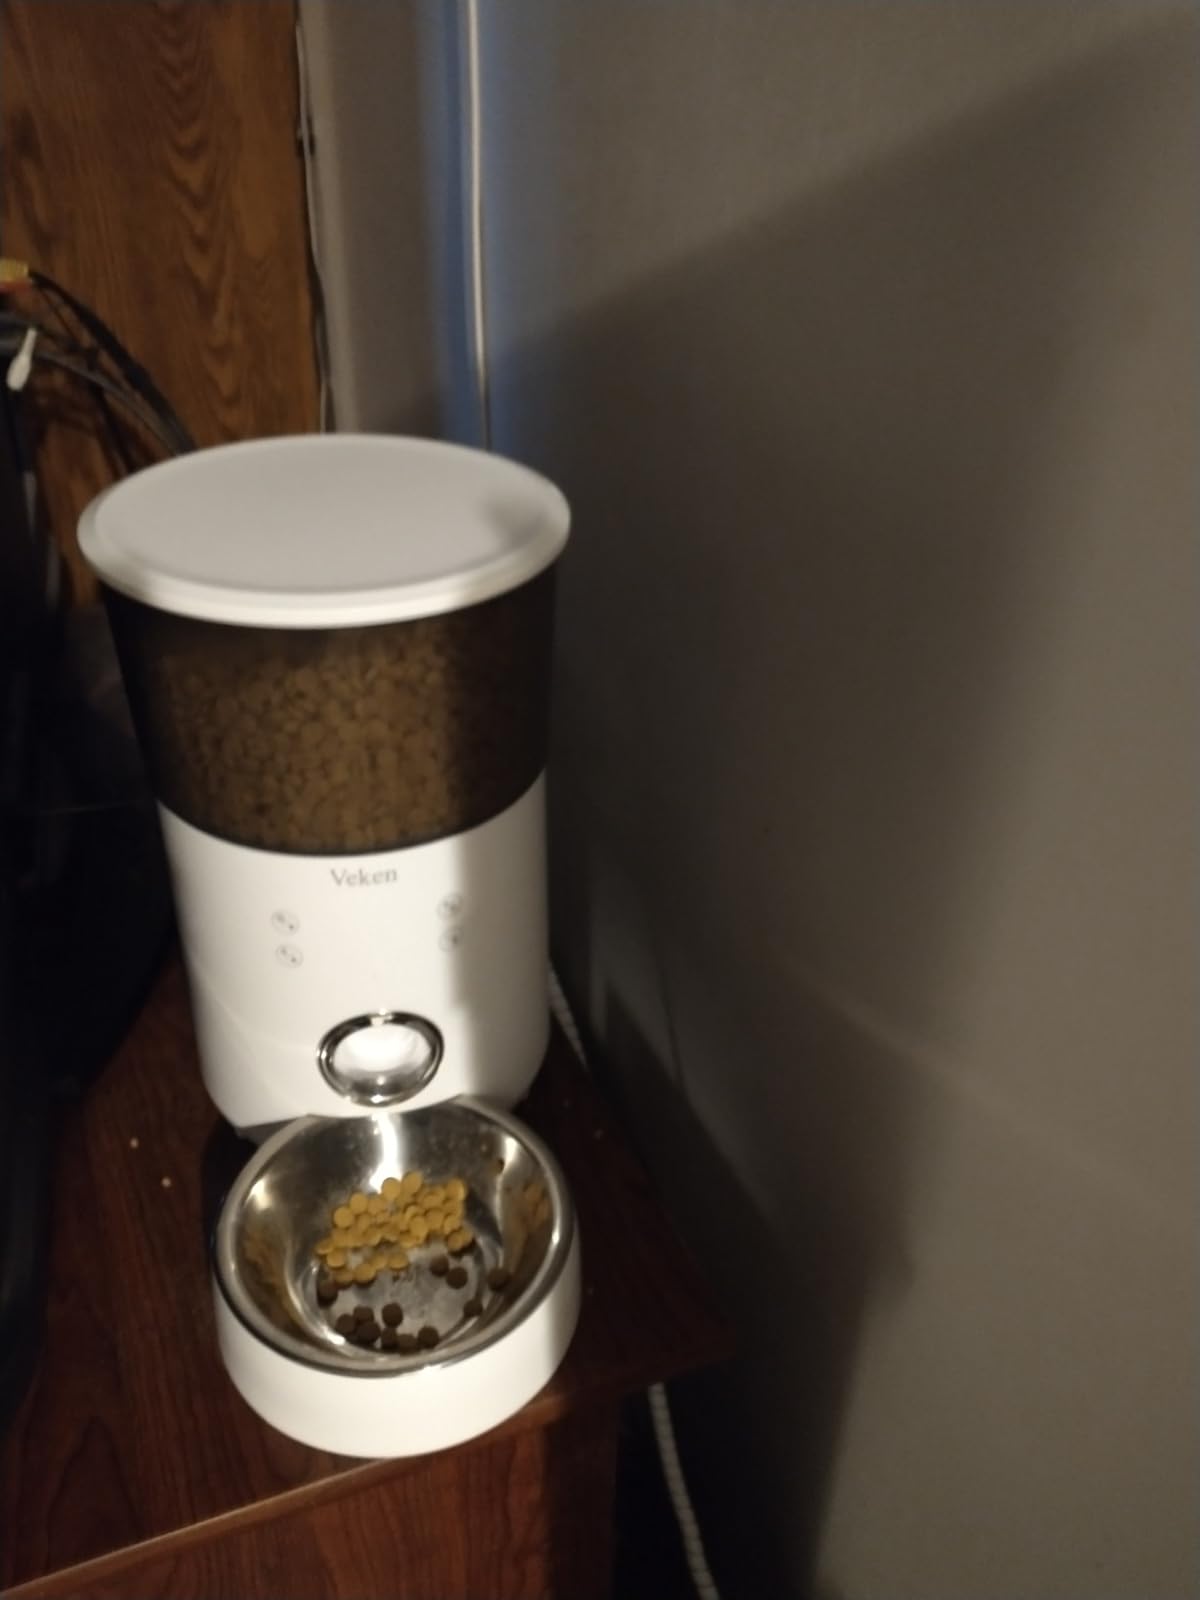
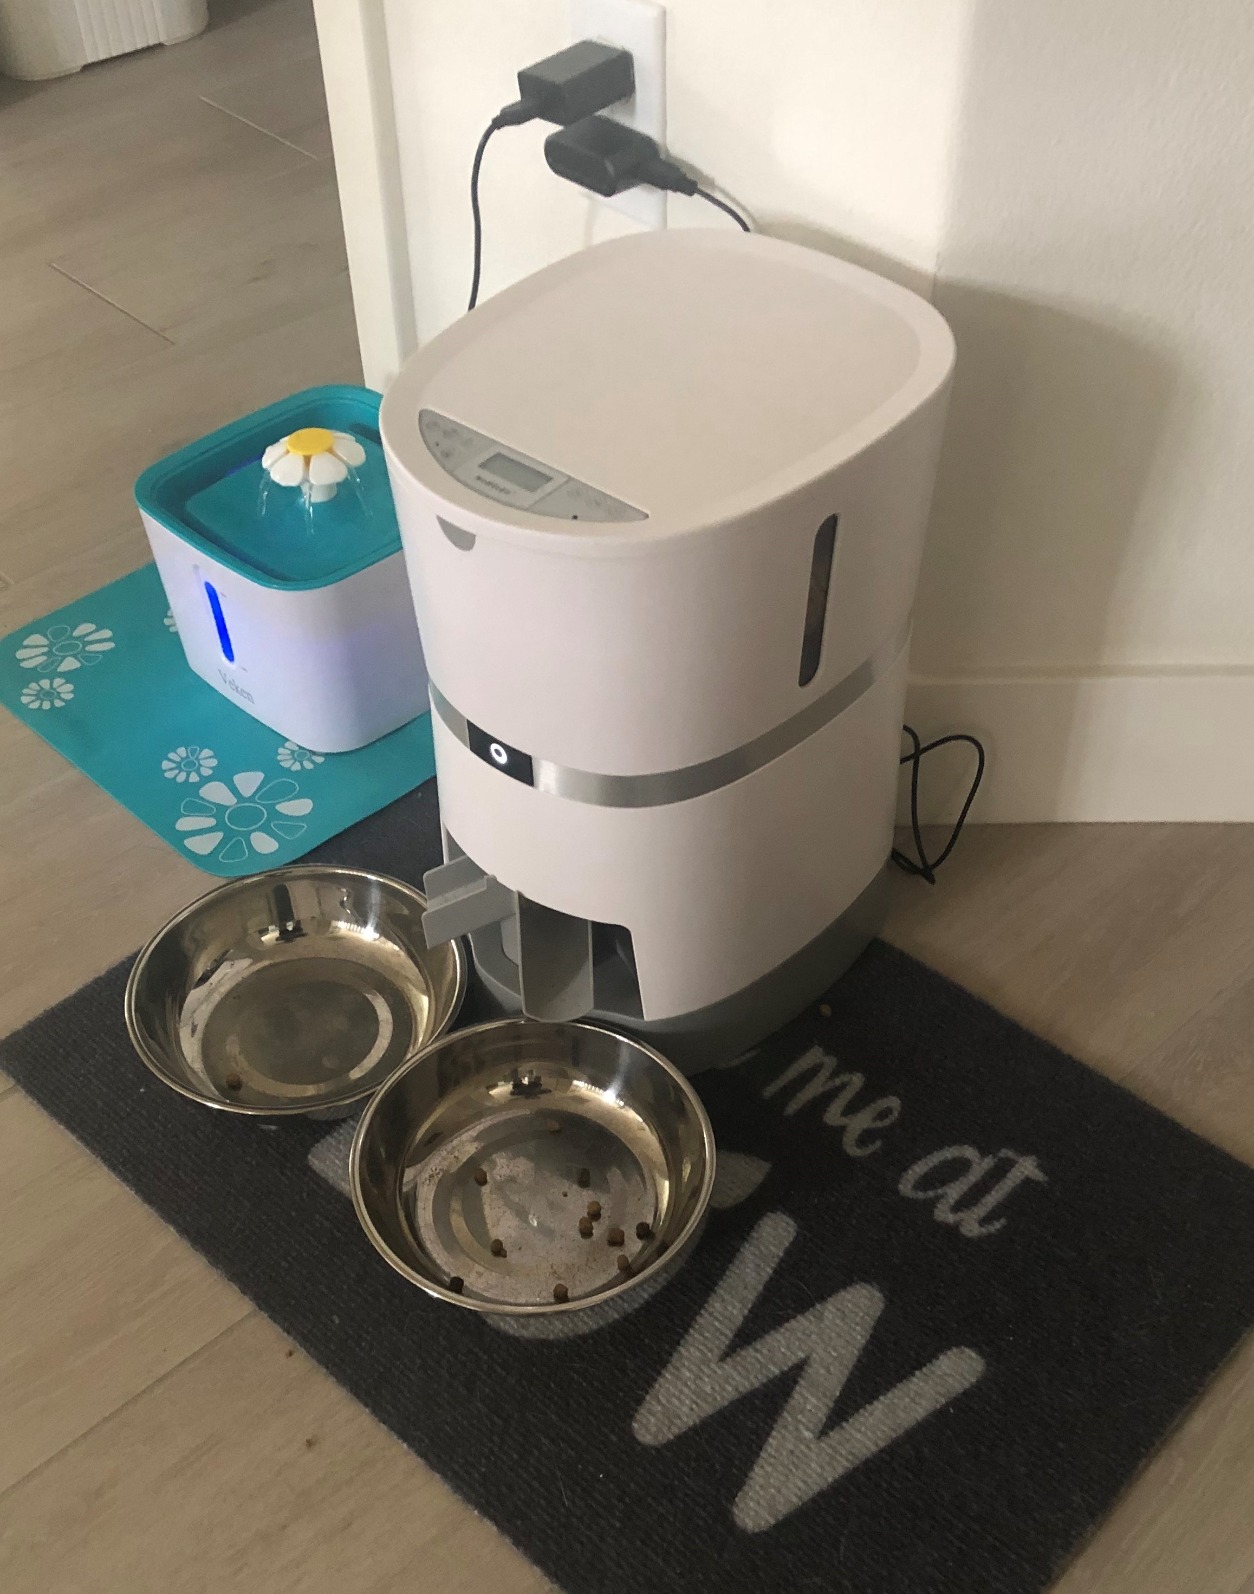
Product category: items_feeder
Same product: no